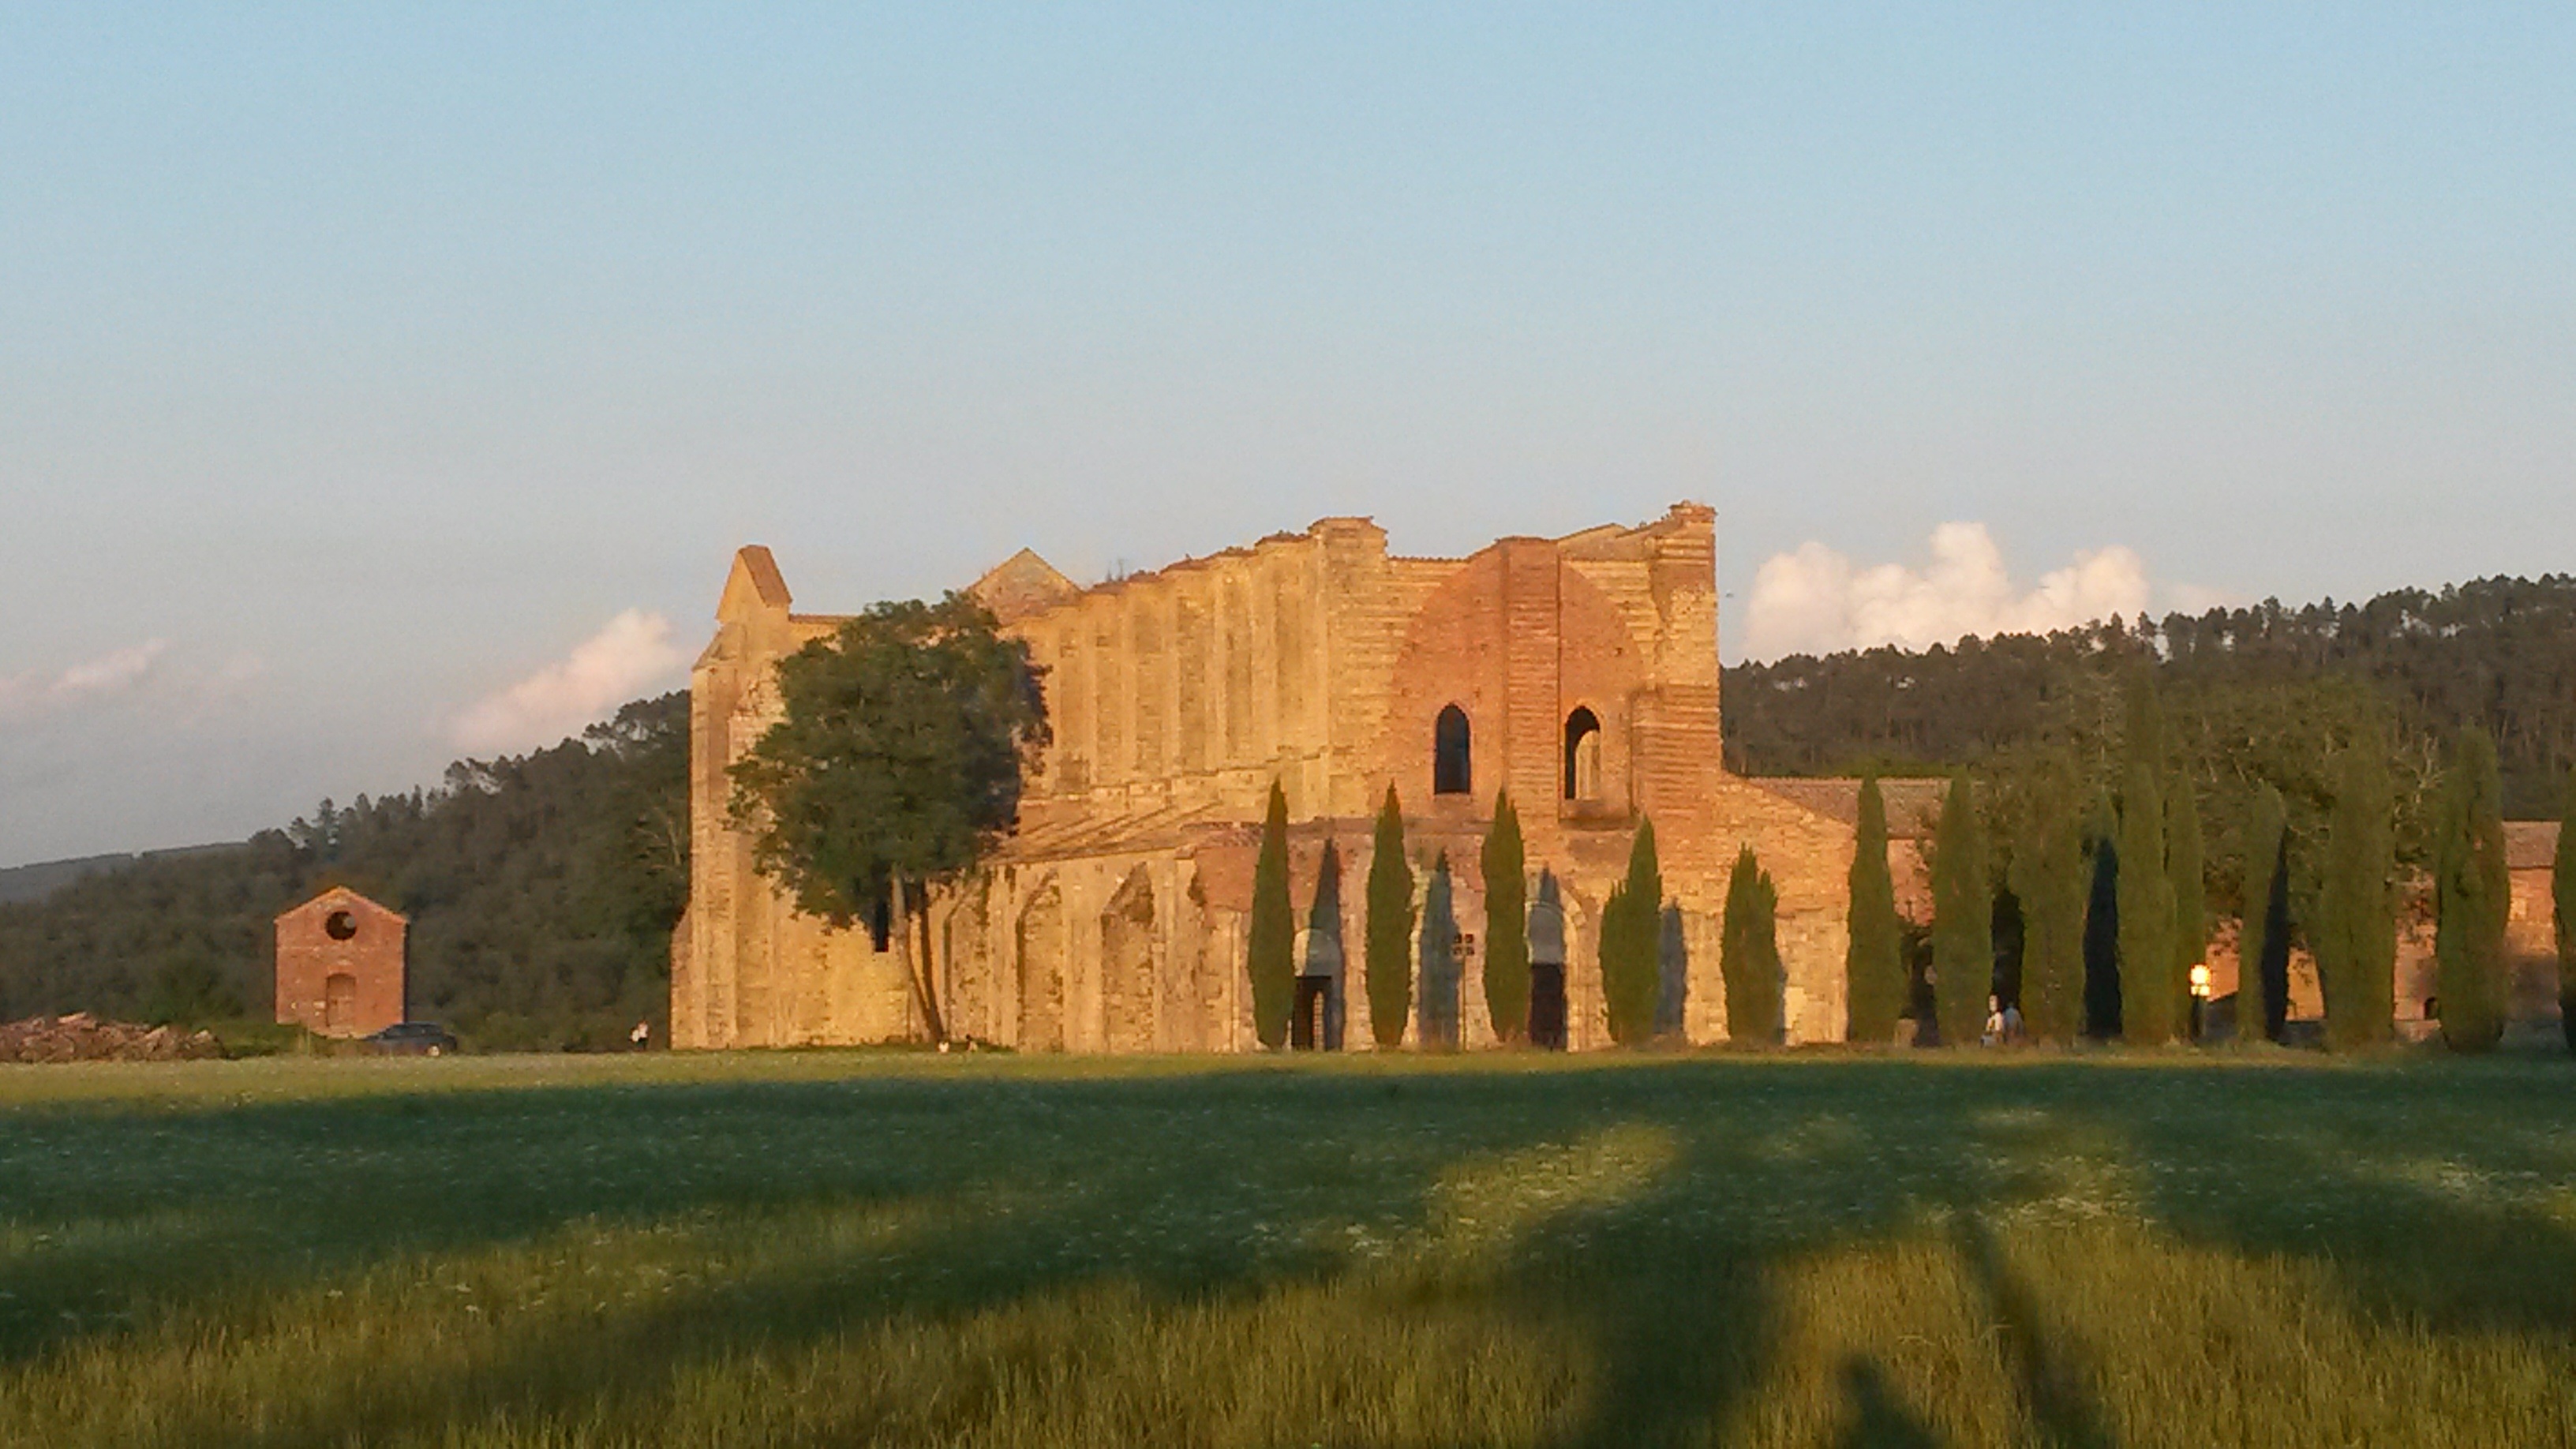
building, chateau, castle, italy, tuscany, fortification, ruins, monastery, history, abbey, estate, rural area, stately home, san galgano